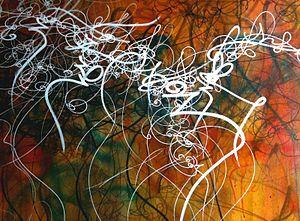
ecriture asemique, calligraphie abstraite, peinture de Nuno de Matos , Matox